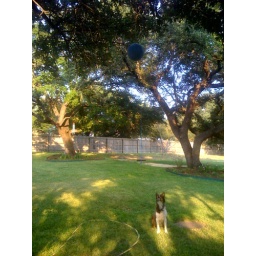
Thanks, Kaci, for getting my ball stuck in the tree - Chizzy